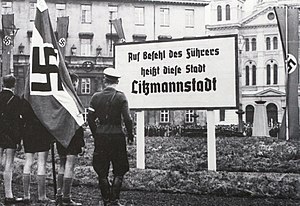
Litzmannstadt
"""Efter førerens befaling hedder denne by Litzmannstadt"""
"Litzmannstadt var navnet, der blev givet til den tyskbesatte by Łódź den 11. april 1940 efter ordre fra Adolf Hitler. Gauleiter af Warthegau, Arthur Greiser, deltog under den højtidelige markering af omdøbelsen. Samtidig blev Piotrkowska-gaden omdøbt til ""Adolf Hitler Straße"", og byvåbenet blev forandret til en dobbel svastika på blåfarvet bund.